Harvey C. Barnum Jr.

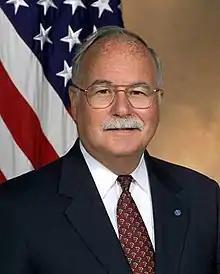

Harvey Curtiss Barnum Jr. (born July 21, 1940) is a retired United States Marine Corps officer who received the Medal of Honor during the Vietnam War. He was the fourth Marine to receive the medal for actions in Vietnam. He retired from the Marine Corps in 1989 after more than 27 years of service. Barnum served as Deputy Assistant Secretary of the Navy for Reserve Affairs from July 23, 2001, to January 20, 2008. He also served as Acting Assistant Secretary of the Navy (Manpower and Reserve Affairs) from January 21 to April 30, 2009.